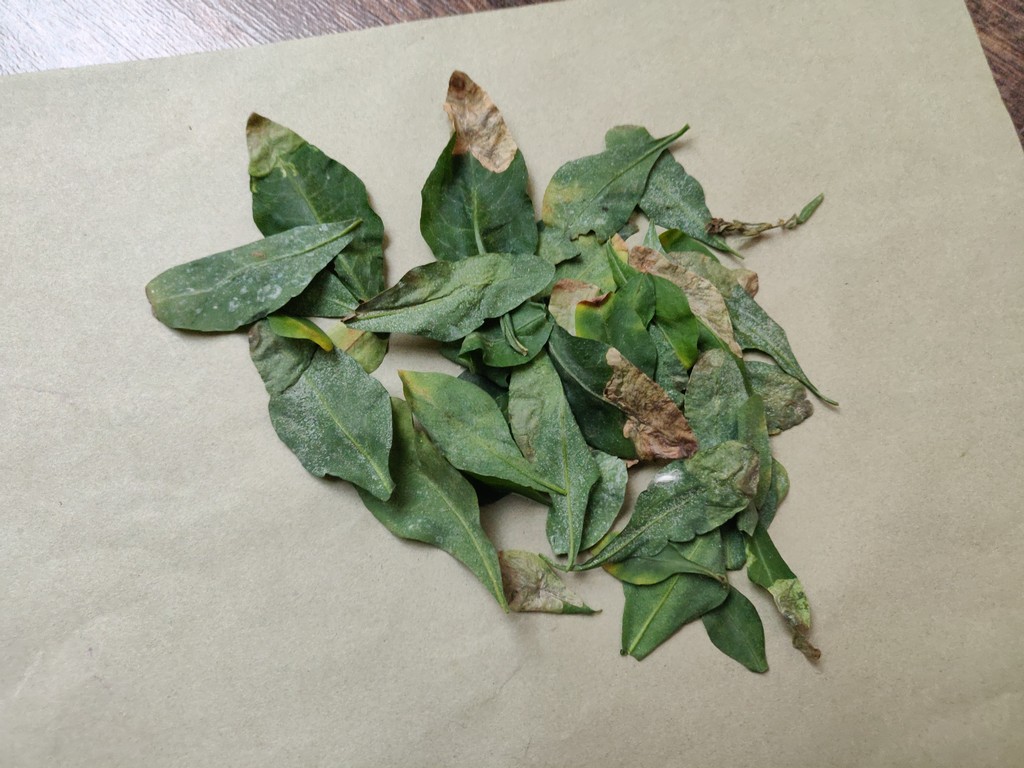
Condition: Unhealthy
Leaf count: multiple
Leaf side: unknown